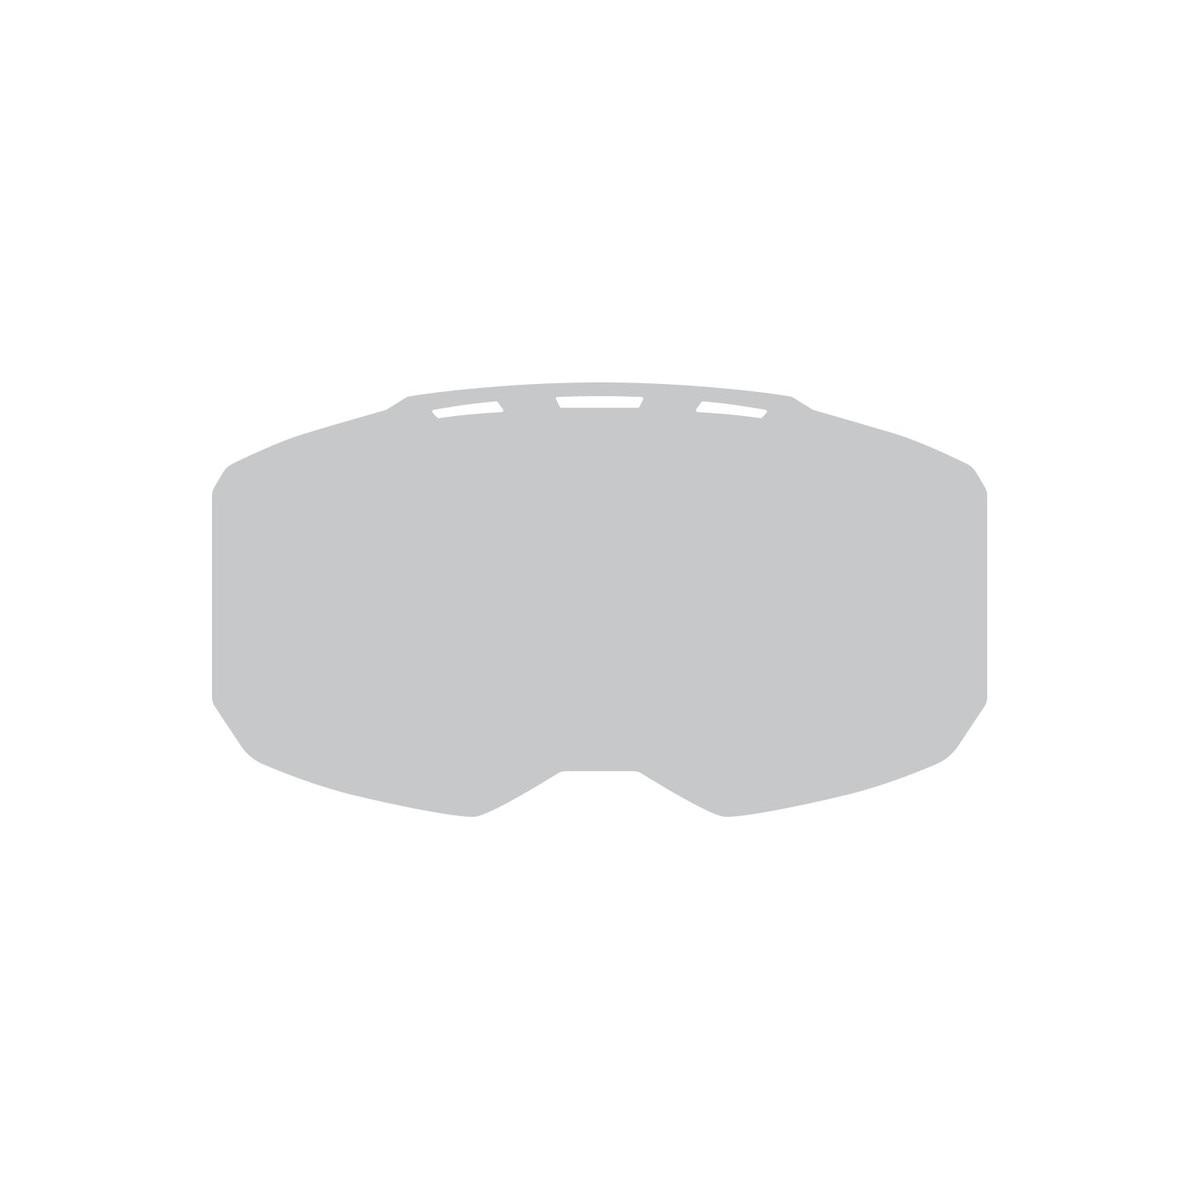
Klim Edge eFire Lens
Klim Edge eFire Lens The Edge eFire replacement lens is extremely quick and intuitive to swap in the field, letting you choose from various tint colors, photochromic and polarized options to suit your riding conditions. The impact-rated lens delivers fast and even heating to minimize snow accumulation. The magnetic, locking quick release mechanism makes swapping lenses a breeze. LENS Anti-scratch, quick-release, impact-rated cylindrical lens KLIM’s Fluid Heat Technology provides fast, uniform heating across lens Dual-pane lens with 3M™ gasket for fog prevention (polycarbonate outer, cellulose inner) Thru-lens foam-filtered vent to manage temp/elevation changes and prevent fogging Optically correct injection molded HD lens technology Magnetic + slide lock lens retention system Super anti-fog lens coating UV 400 rating Passes ANSI Z87.1 impact protection safety standard Replacement lenses sold separately Includes thermo-formed protective case with felt interior
Brand: Klim
Category: Sporting Goods > Outdoor Recreation > Winter Sports & Activities > Skiing & Snowboarding > Ski & Snowboard Goggle Accessories > Ski & Snowboard Goggle Lenses